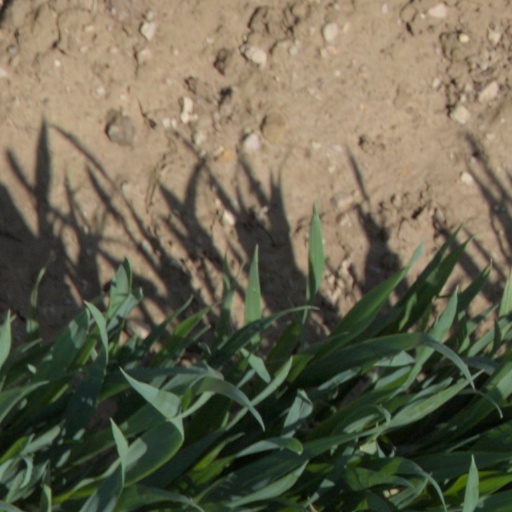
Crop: wheat